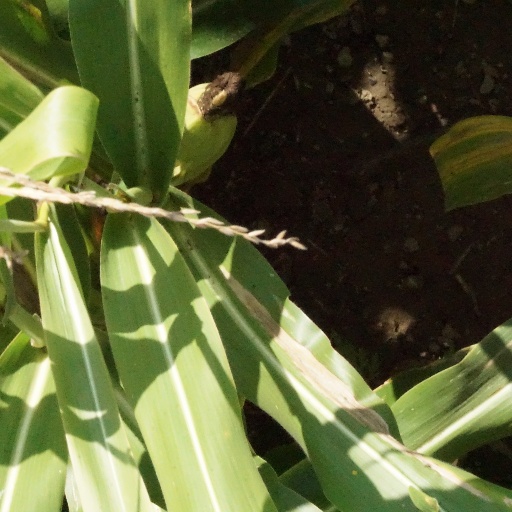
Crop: maize; corn